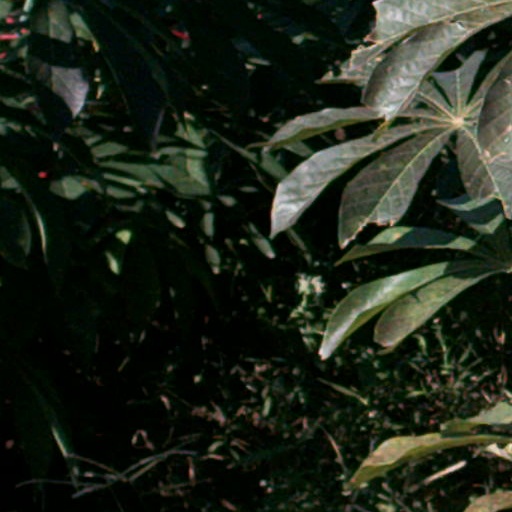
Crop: cassava